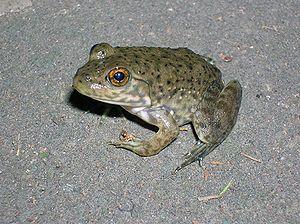
Lithobates catesbeianus est une espèce d'amphibien de la famille des Ranidae. Elle est appelée ouaouaron, grenouille mugissante ou grenouille-taureau. Le mot « ouaouaron » est d'origine wendat. Cette espèce est la plus grosse grenouille d'Amérique du Nord. Elle a été introduite dans de nombreux pays du monde et est aujourd'hui qualifiée d'espèce invasive.